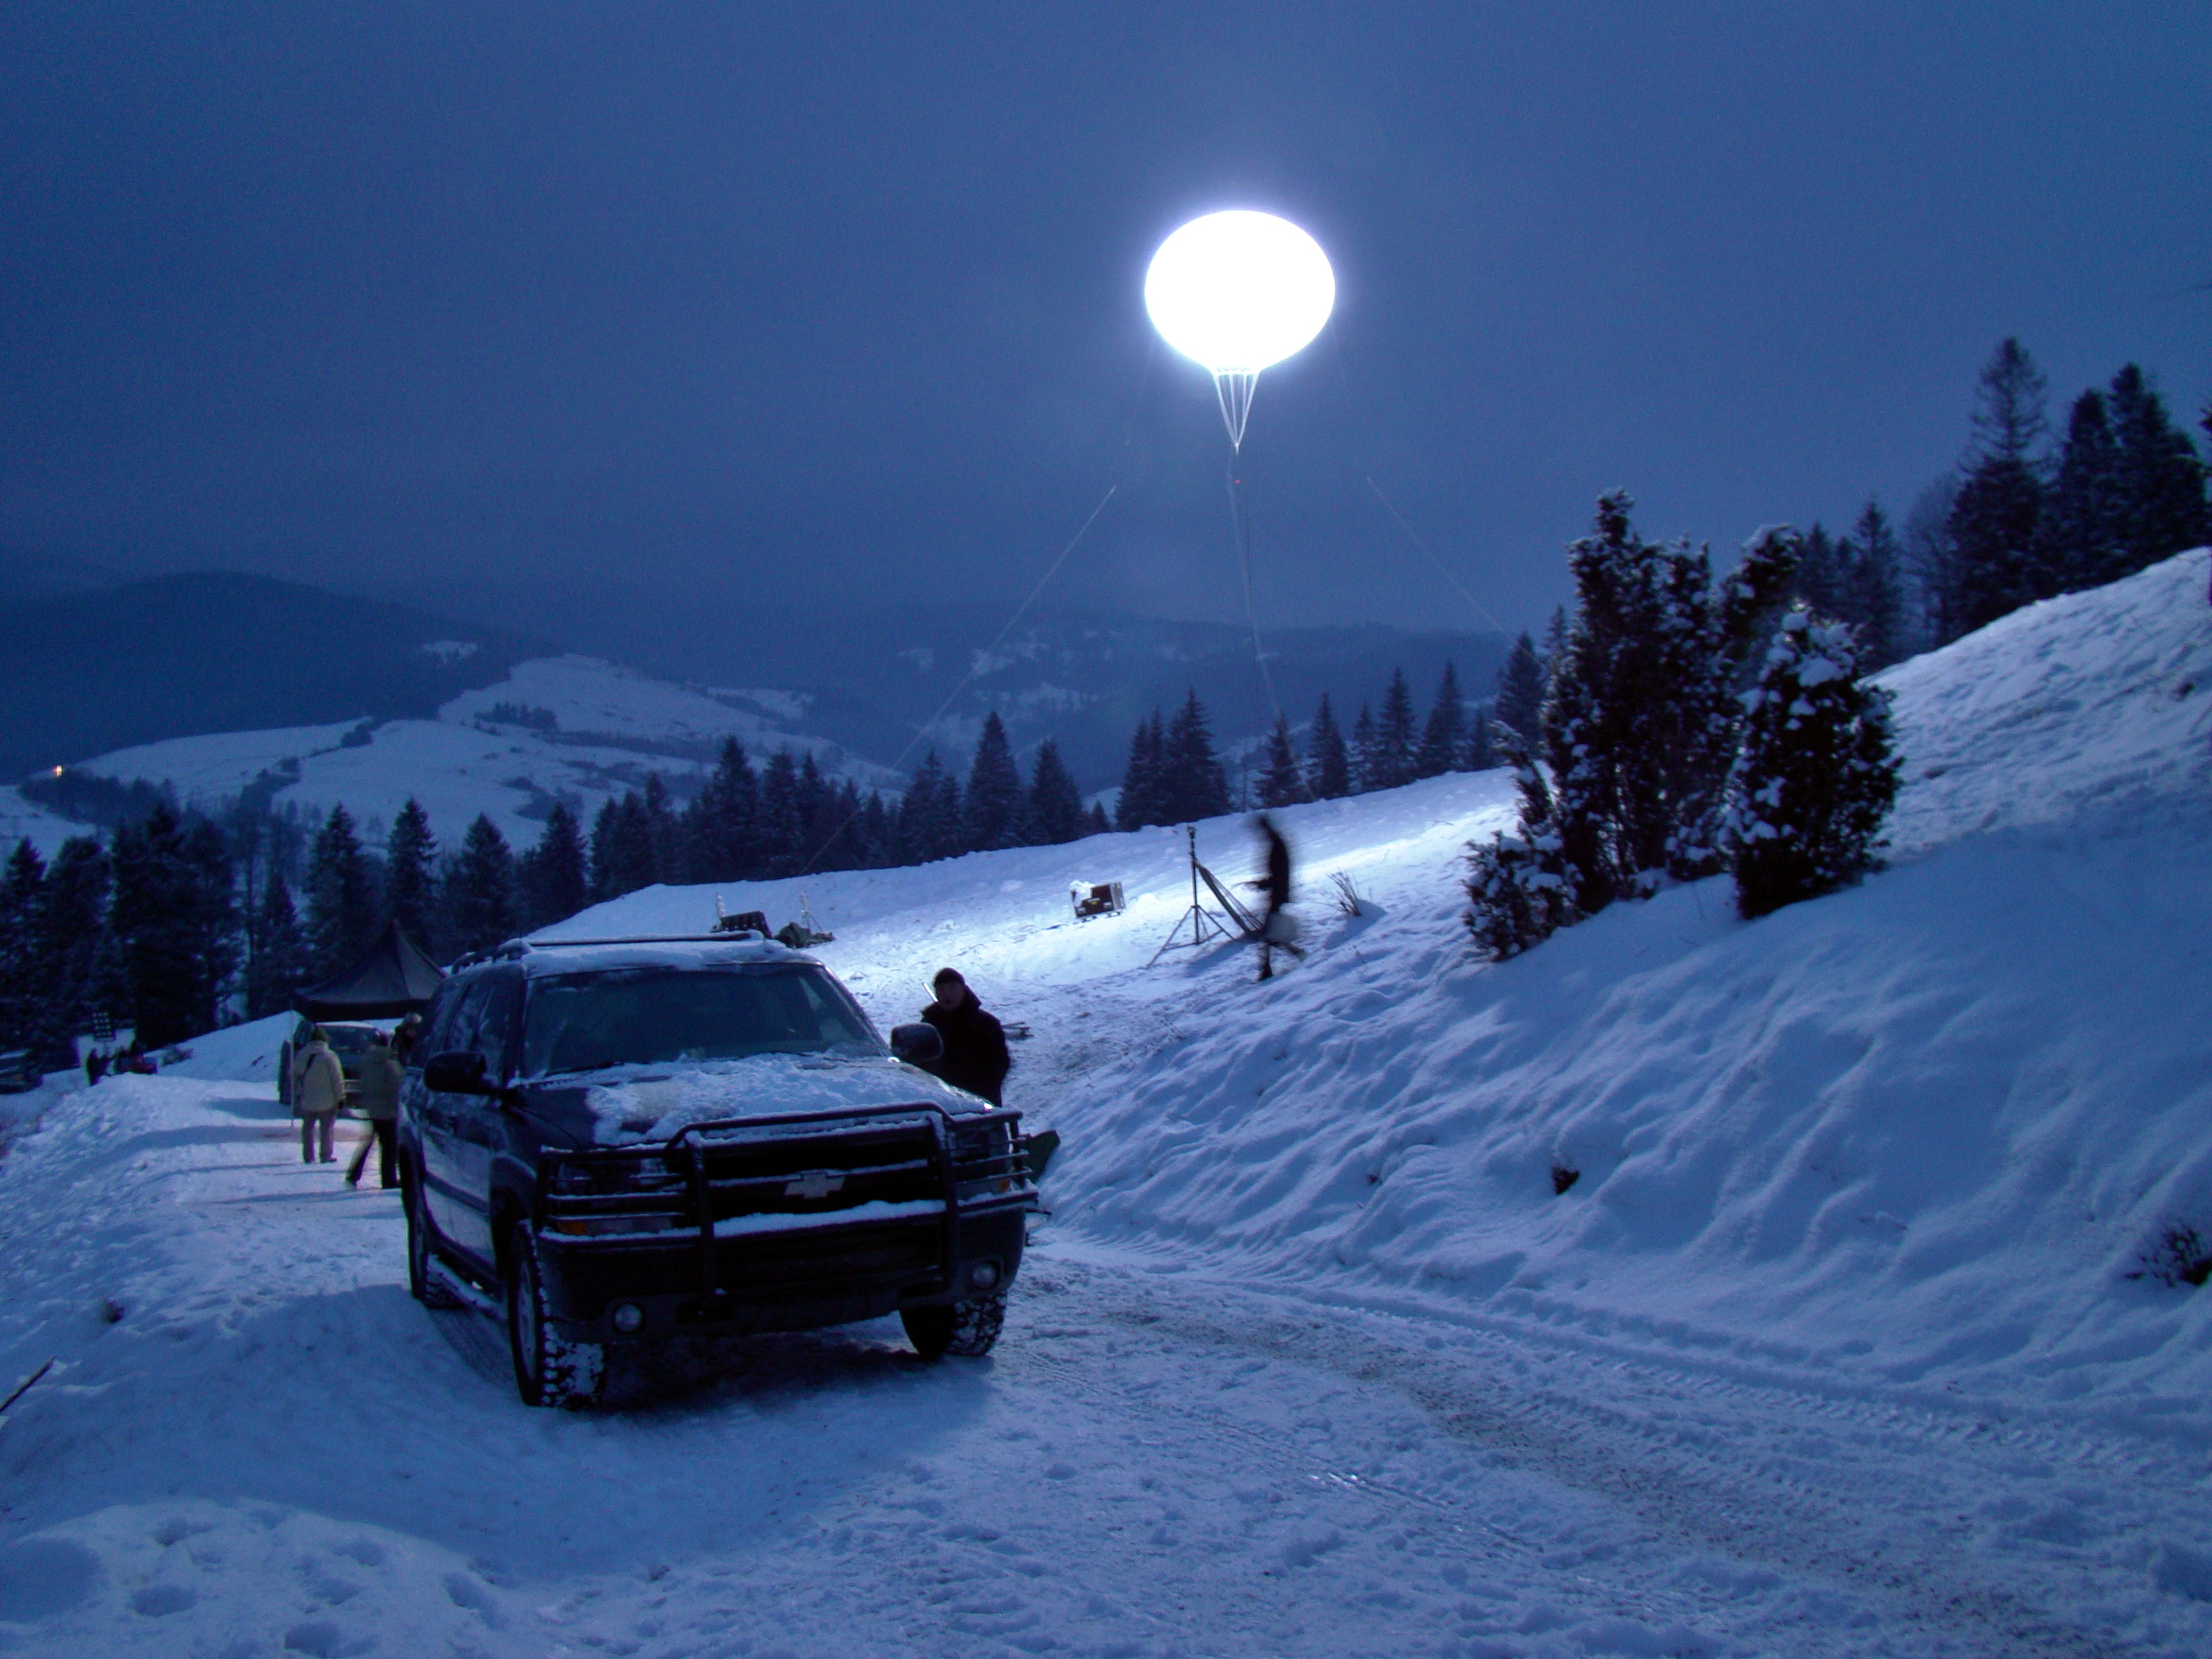
mountain, snow, winter, light, night, mountain range, weather, frame, lighting, season, filming, scene, freezing, scenography, night scene, lighting scenes, film production, durbaszka, night shots